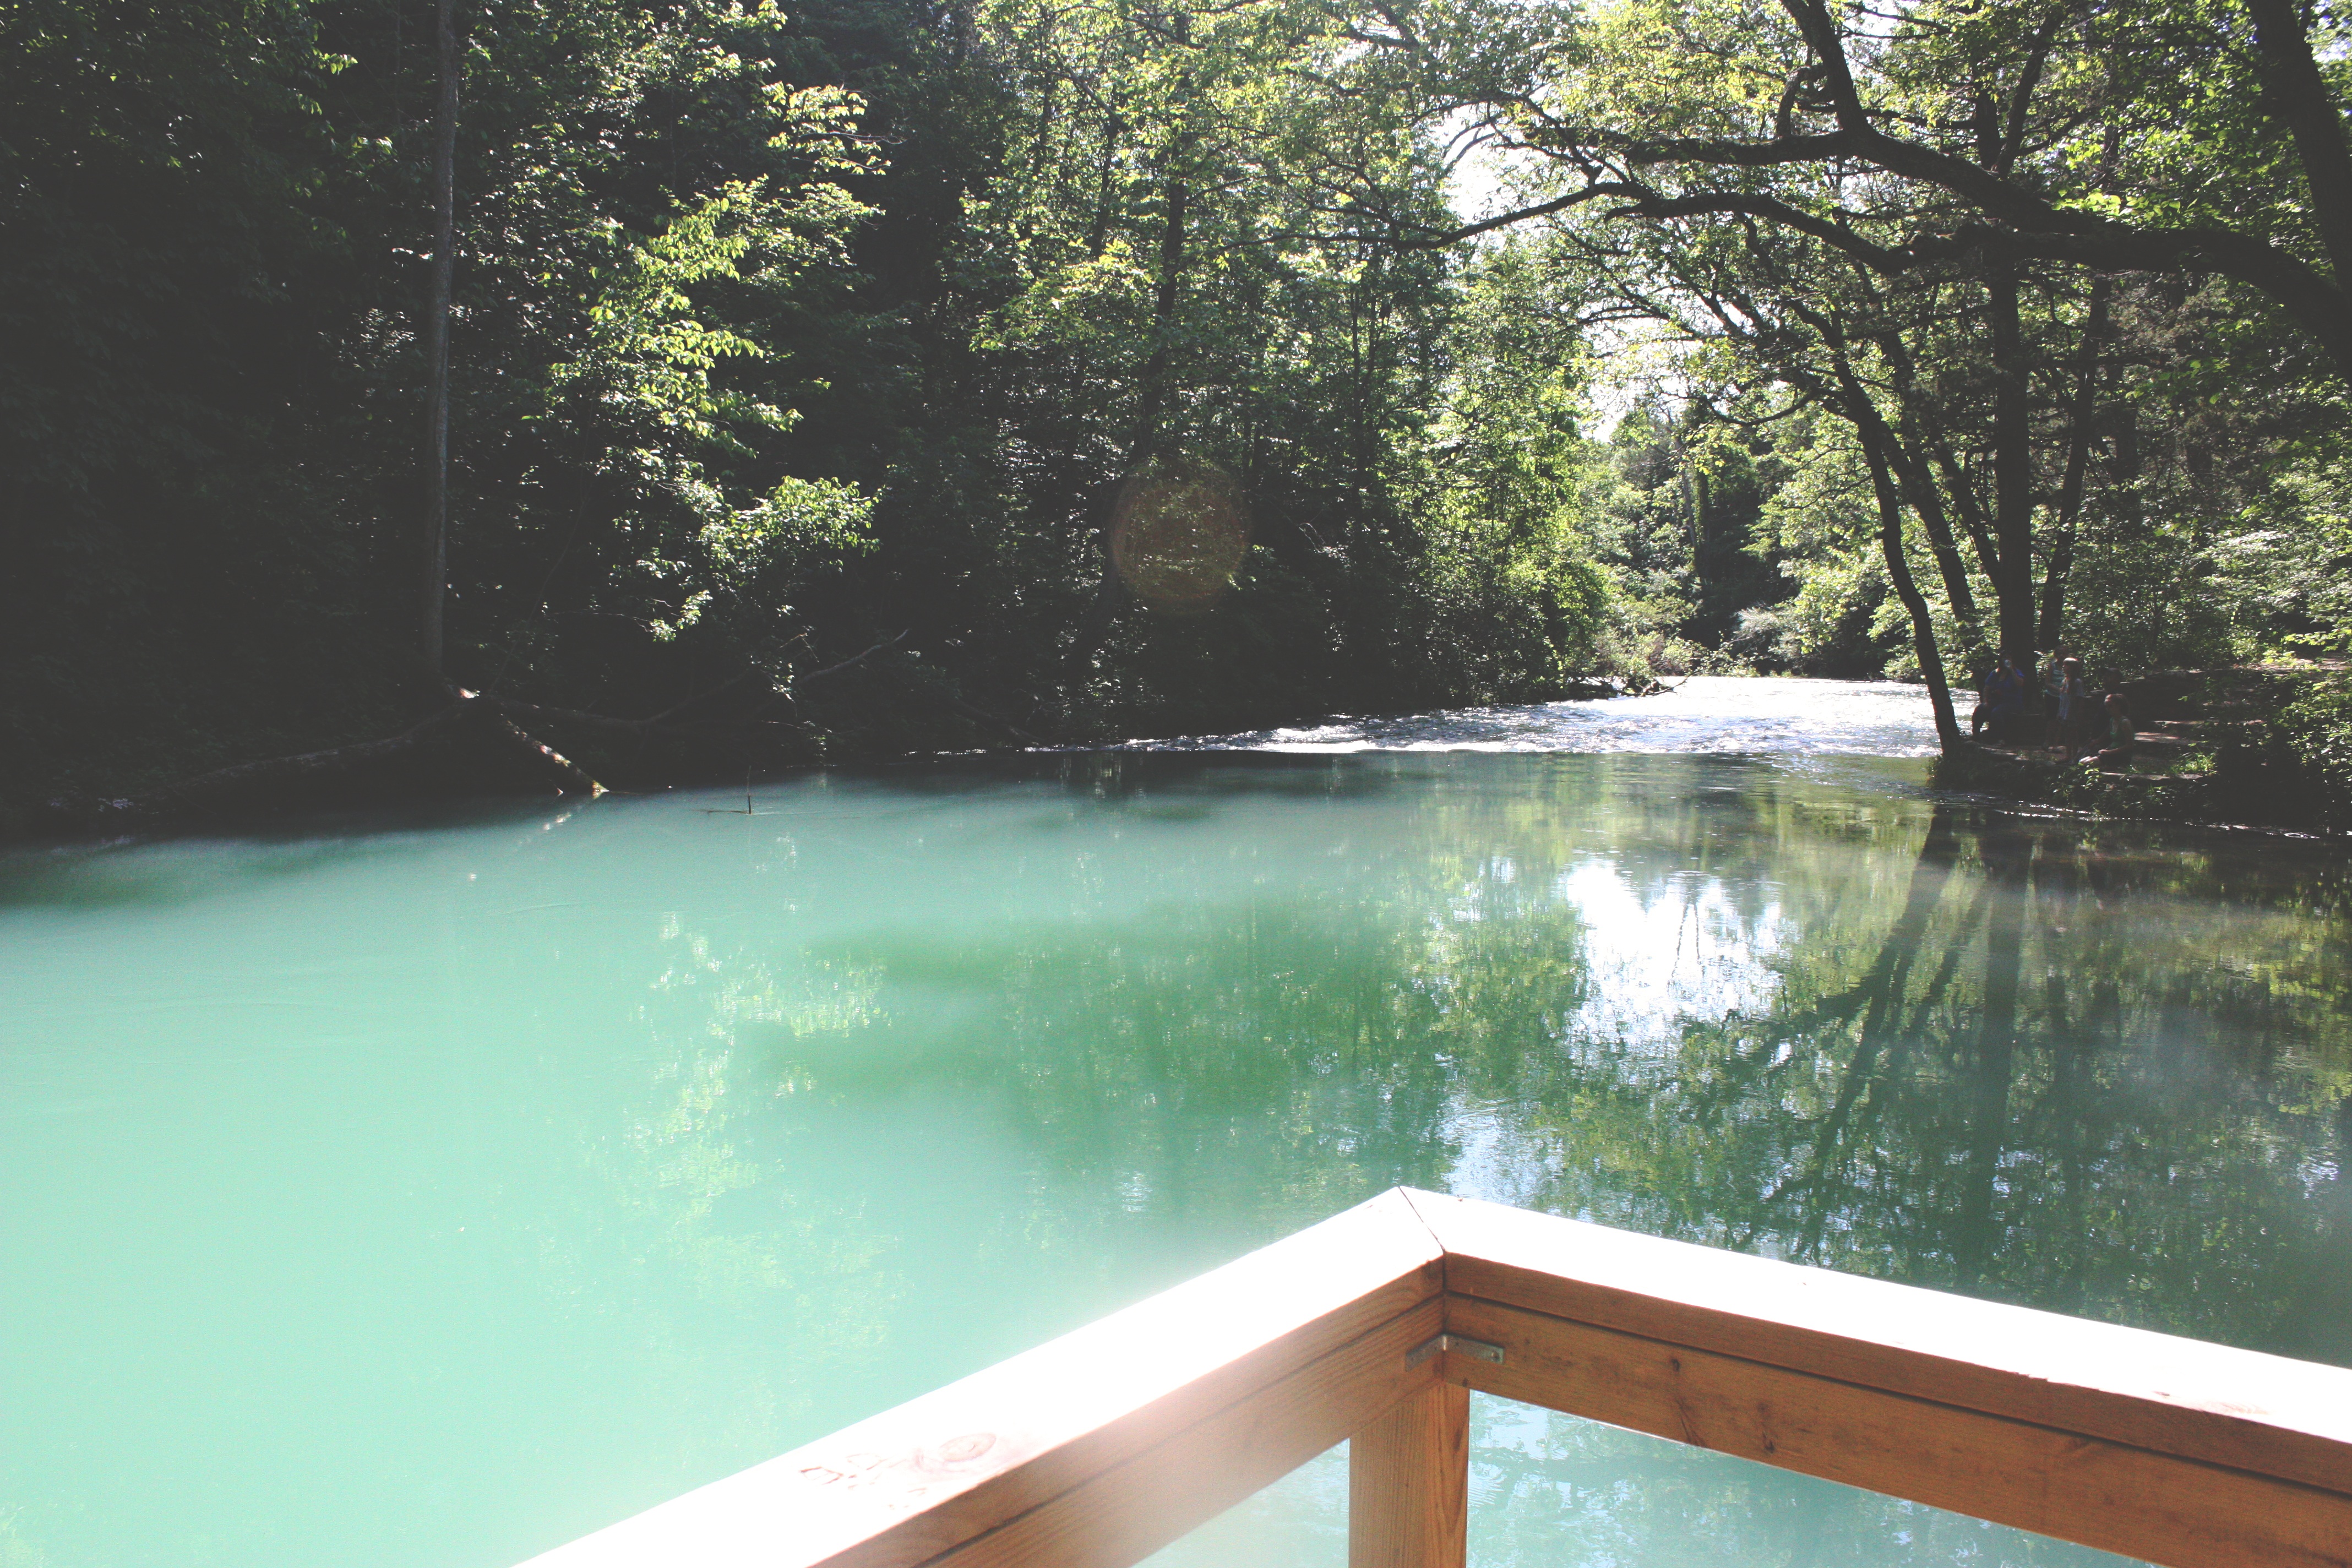
water, lake, pond, swimming pool